Big Muley

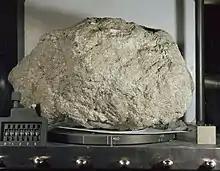
NASA photo of sample 61016, better known as "Big Muley"

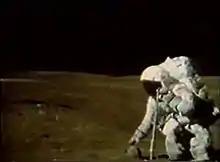
TV camera still showing Charlie Duke about to pick up Big Muley on the rim of Plum crater

Lunar Sample 61016, better known as "Big Muley", is a lunar sample discovered and collected on the Apollo 16 mission in 1972 in the Descartes Highlands, on the rim of Plum crater, near Flag crater (Station 1). It is the largest sample returned from the Moon as part of the Apollo program. The rock, an breccia consisting mainly of shocked anorthosite attached to a fragment of troctolitic "melt rock", is named after Bill Muehlberger, the Apollo 16 field geology team leader.